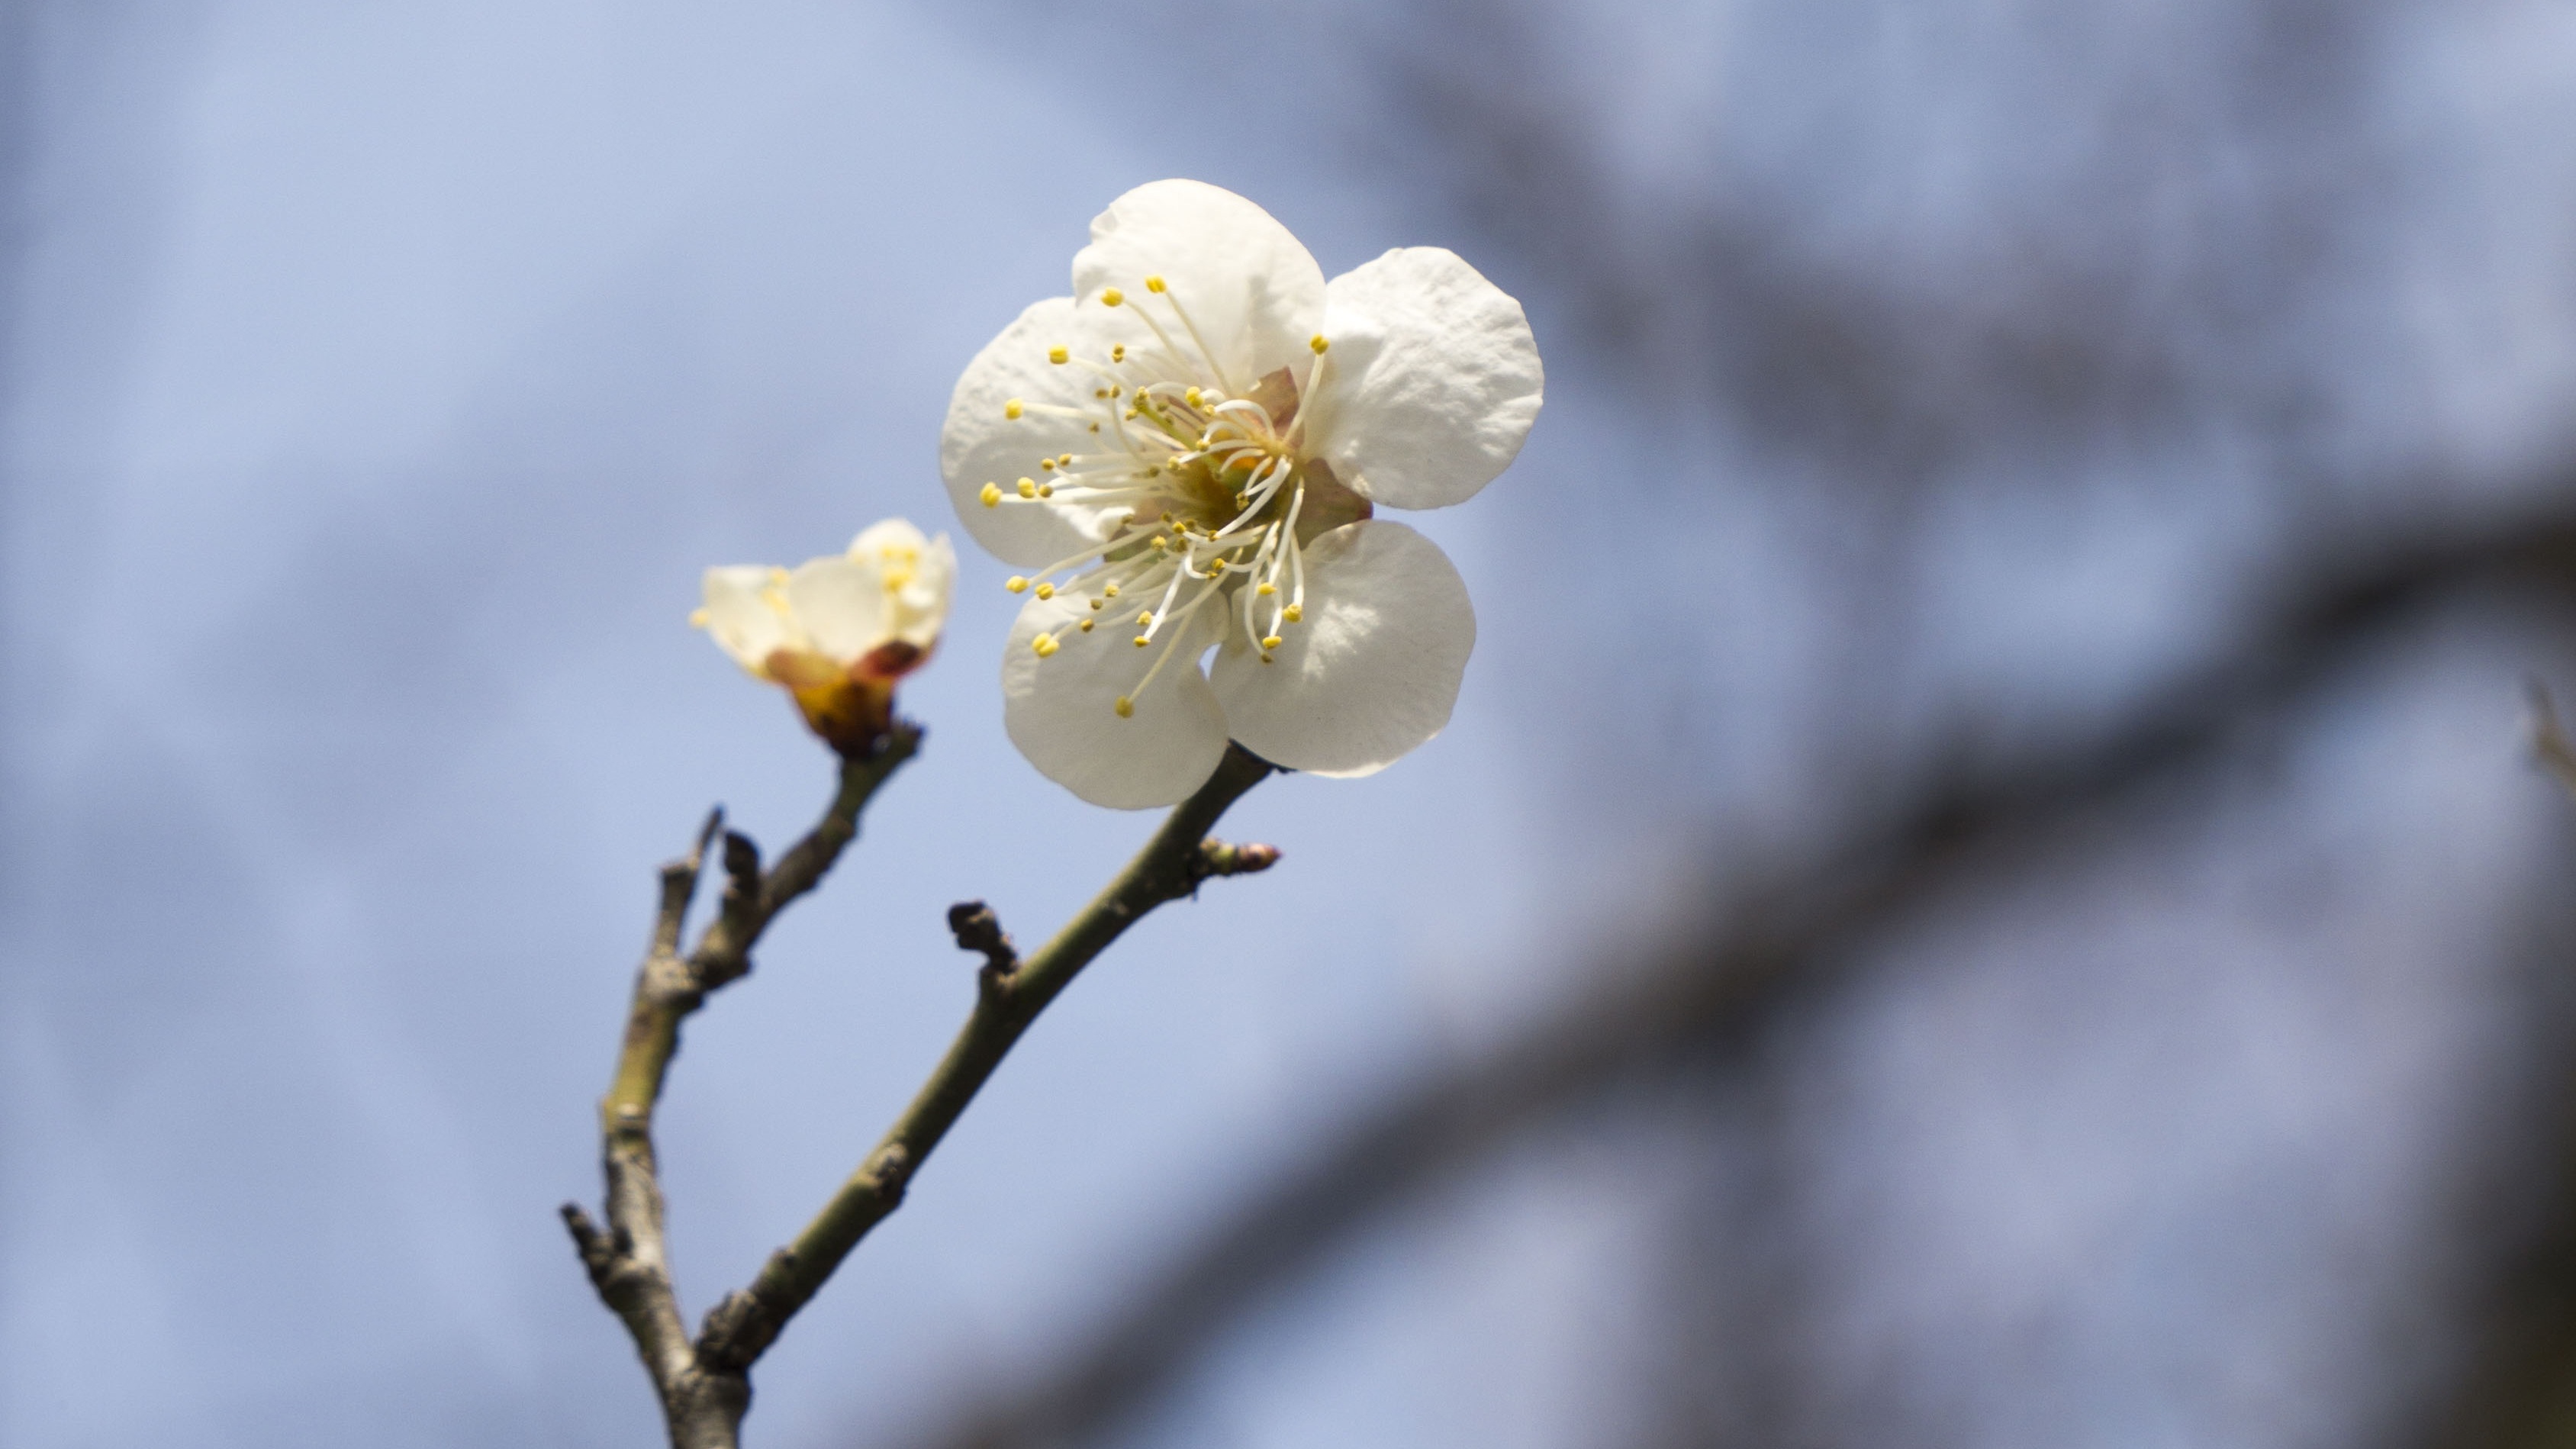
tree, nature, branch, blossom, plant, photography, sunlight, flower, petal, spring, produce, botany, flora, twig, life, wildflower, close up, bud, macro photography, flowering plant, apricot blossom, takeshi, plant stem, land plant